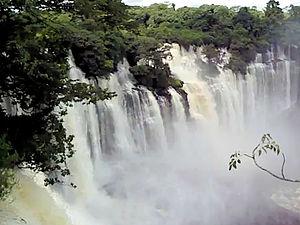
Les Chutes de Kalandula sont des chutes d'eau de la rivière Lucala dans le Municipio Calandula, province Malanje, en Angola. Comme le pouvoir colonial portugais avait donné le nom Duque de Bragança à la localité de Kalandula, le nom des chutes était les Quedas de Duque de Bragança.